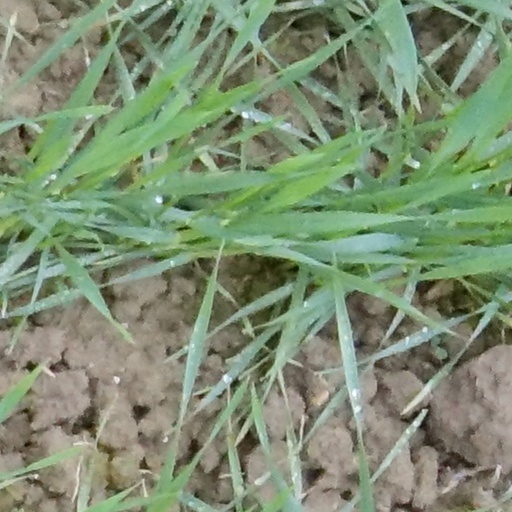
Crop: wheat